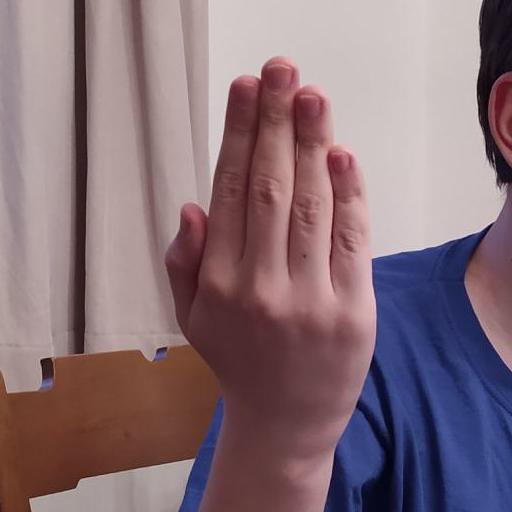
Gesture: stop_inverted